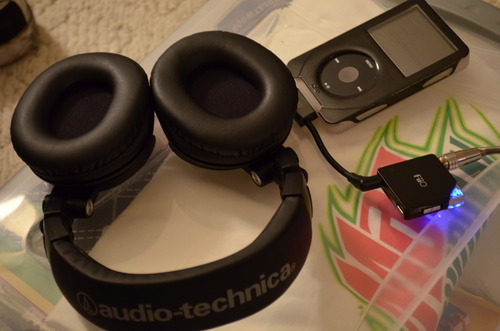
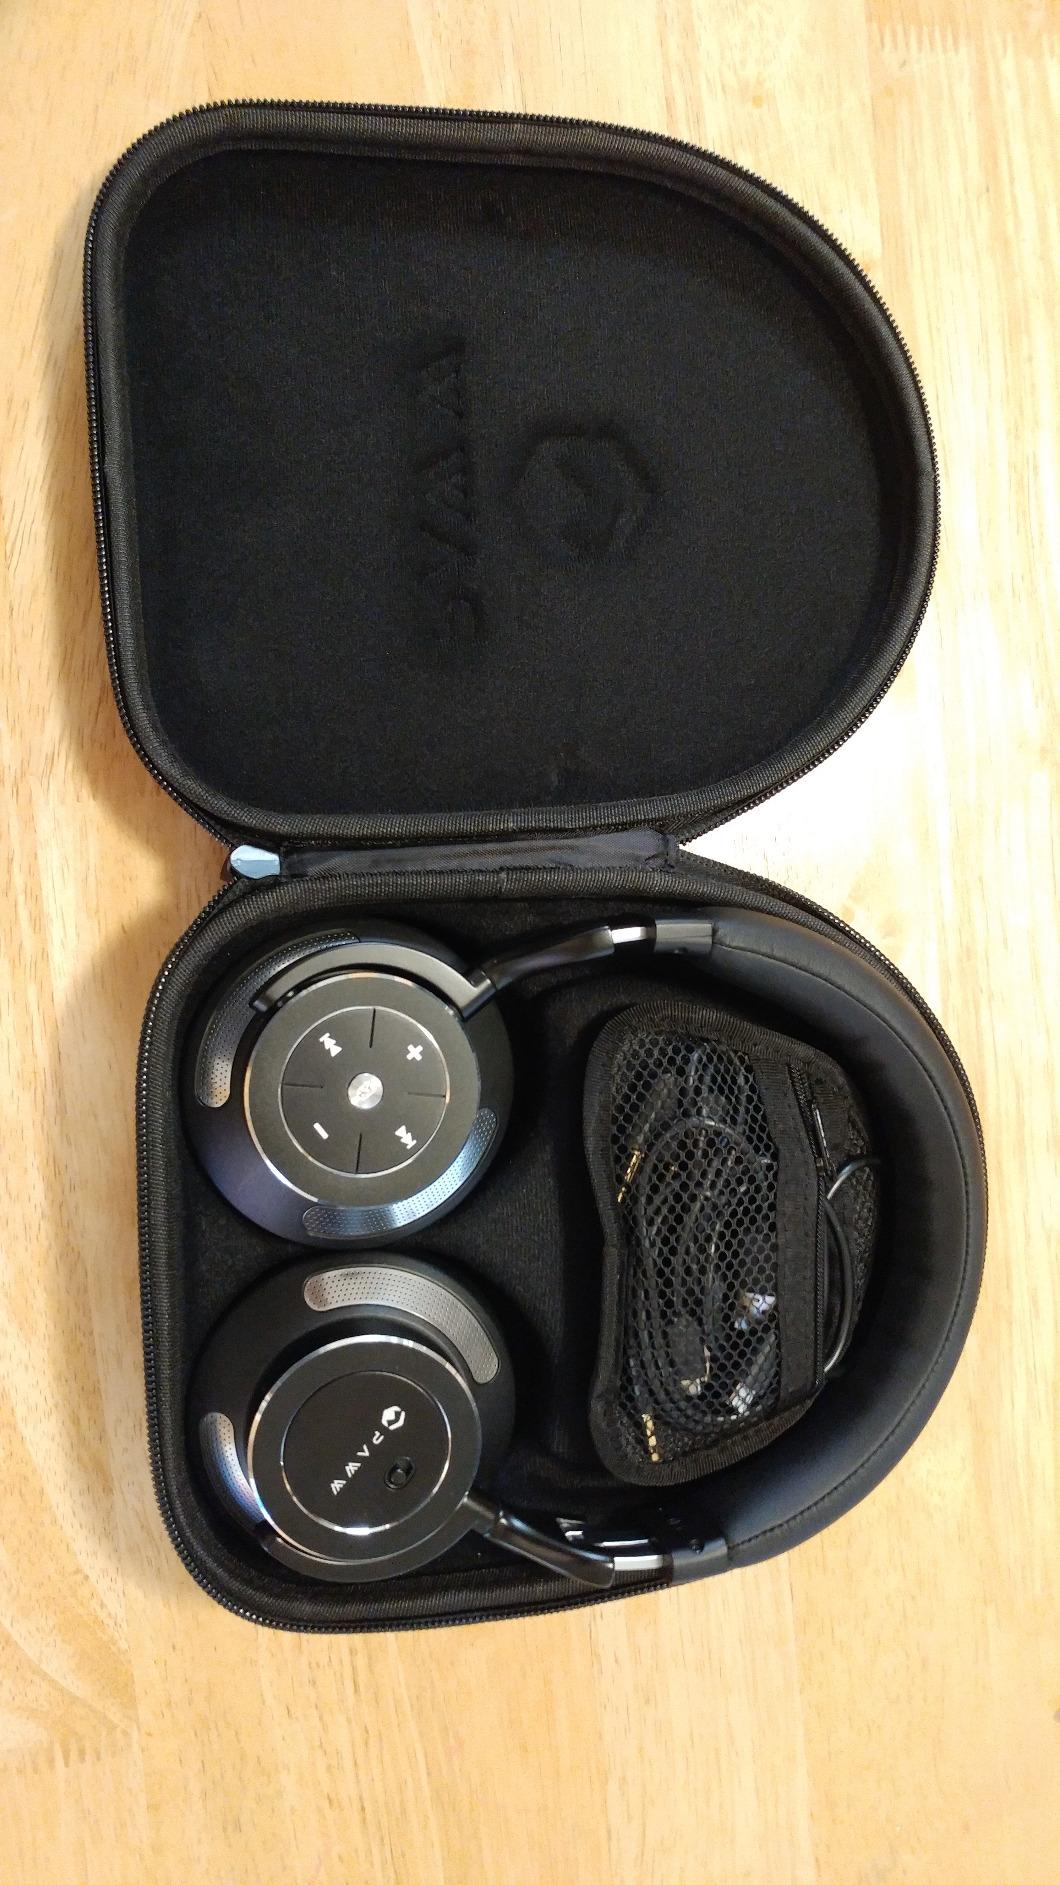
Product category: headphones
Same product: no